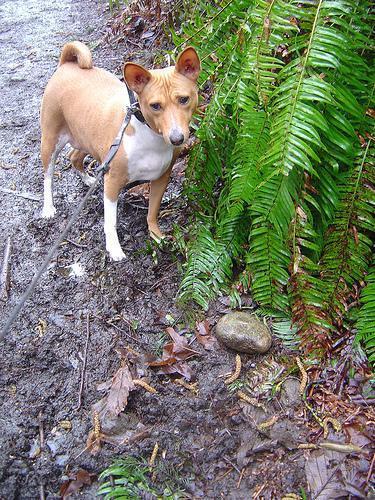
basenji